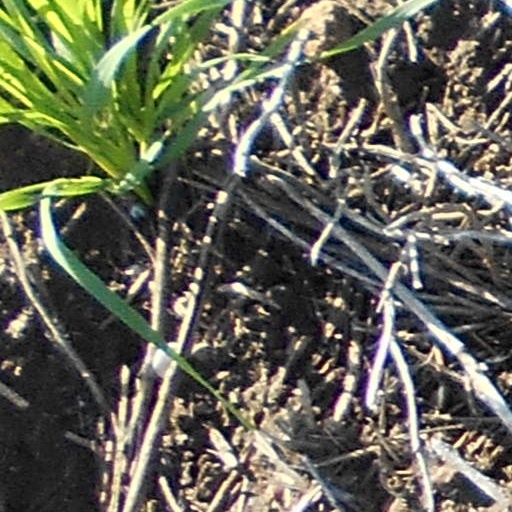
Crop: wheat